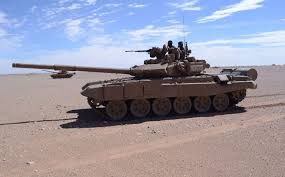
Label: Tank